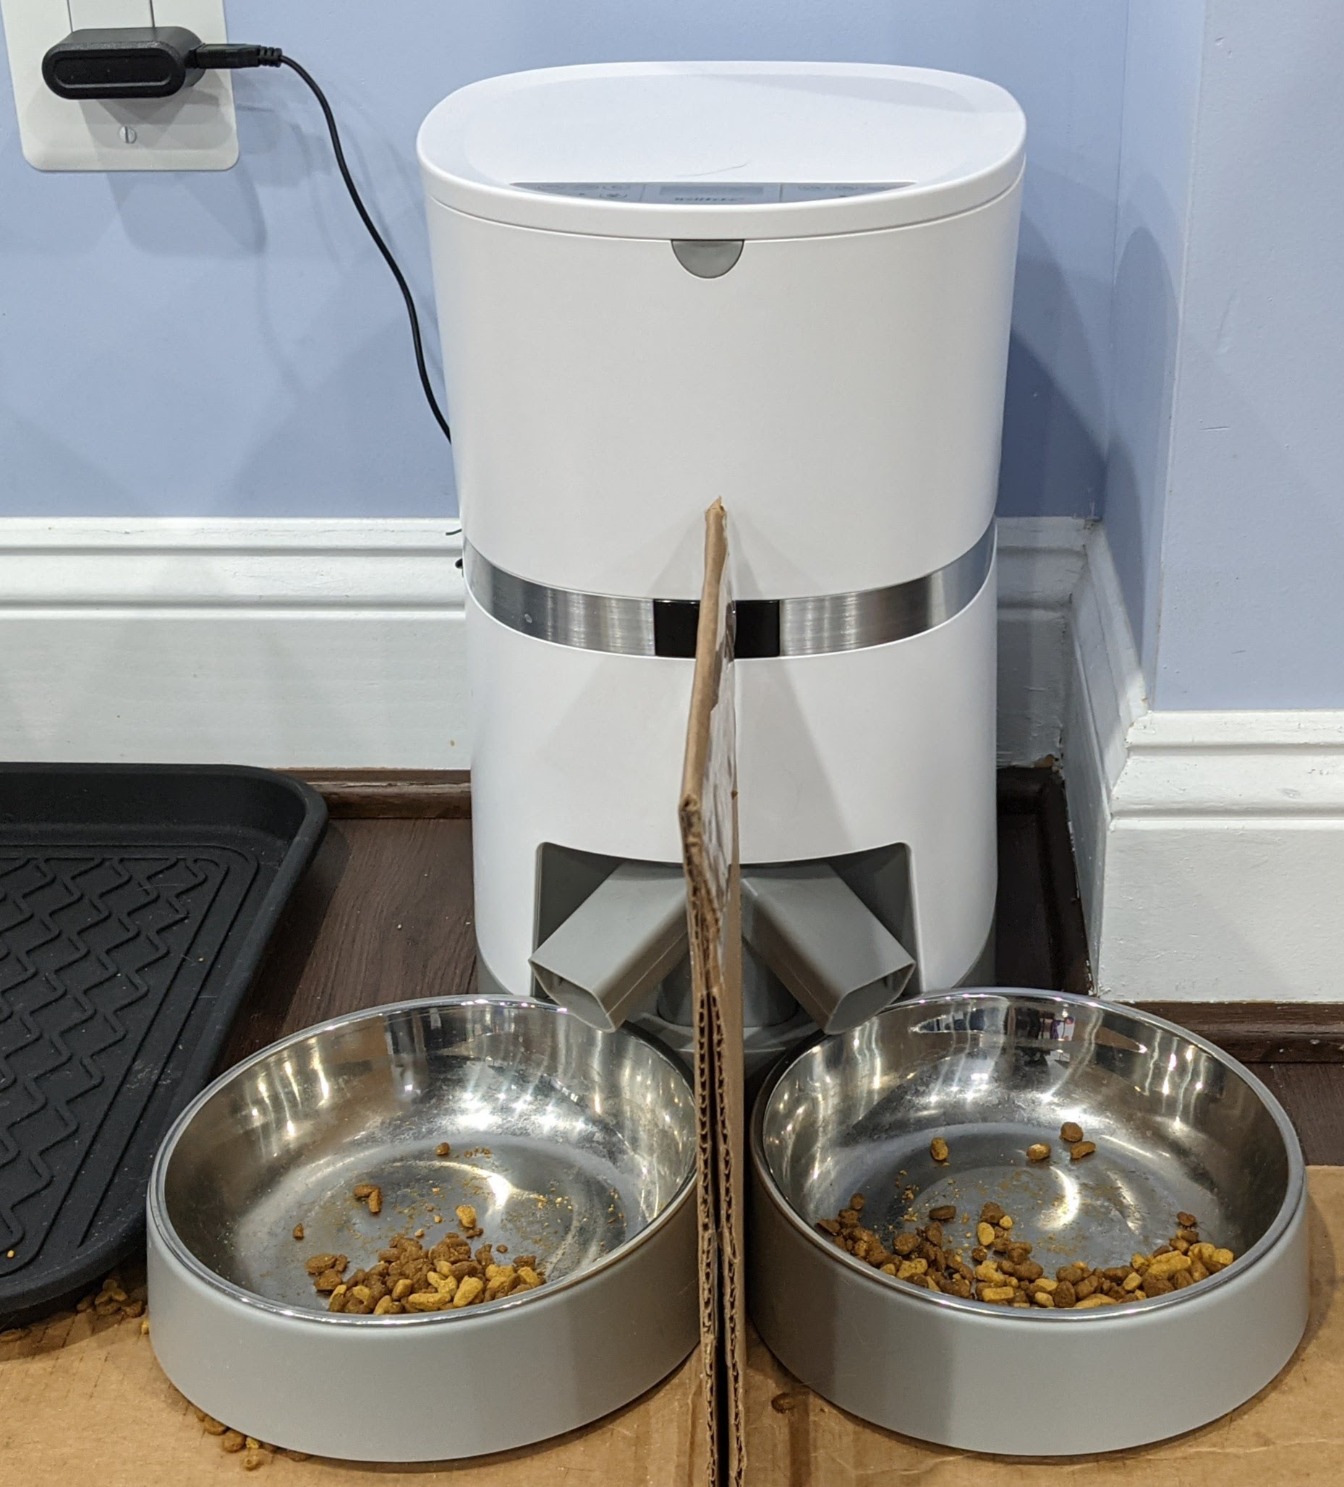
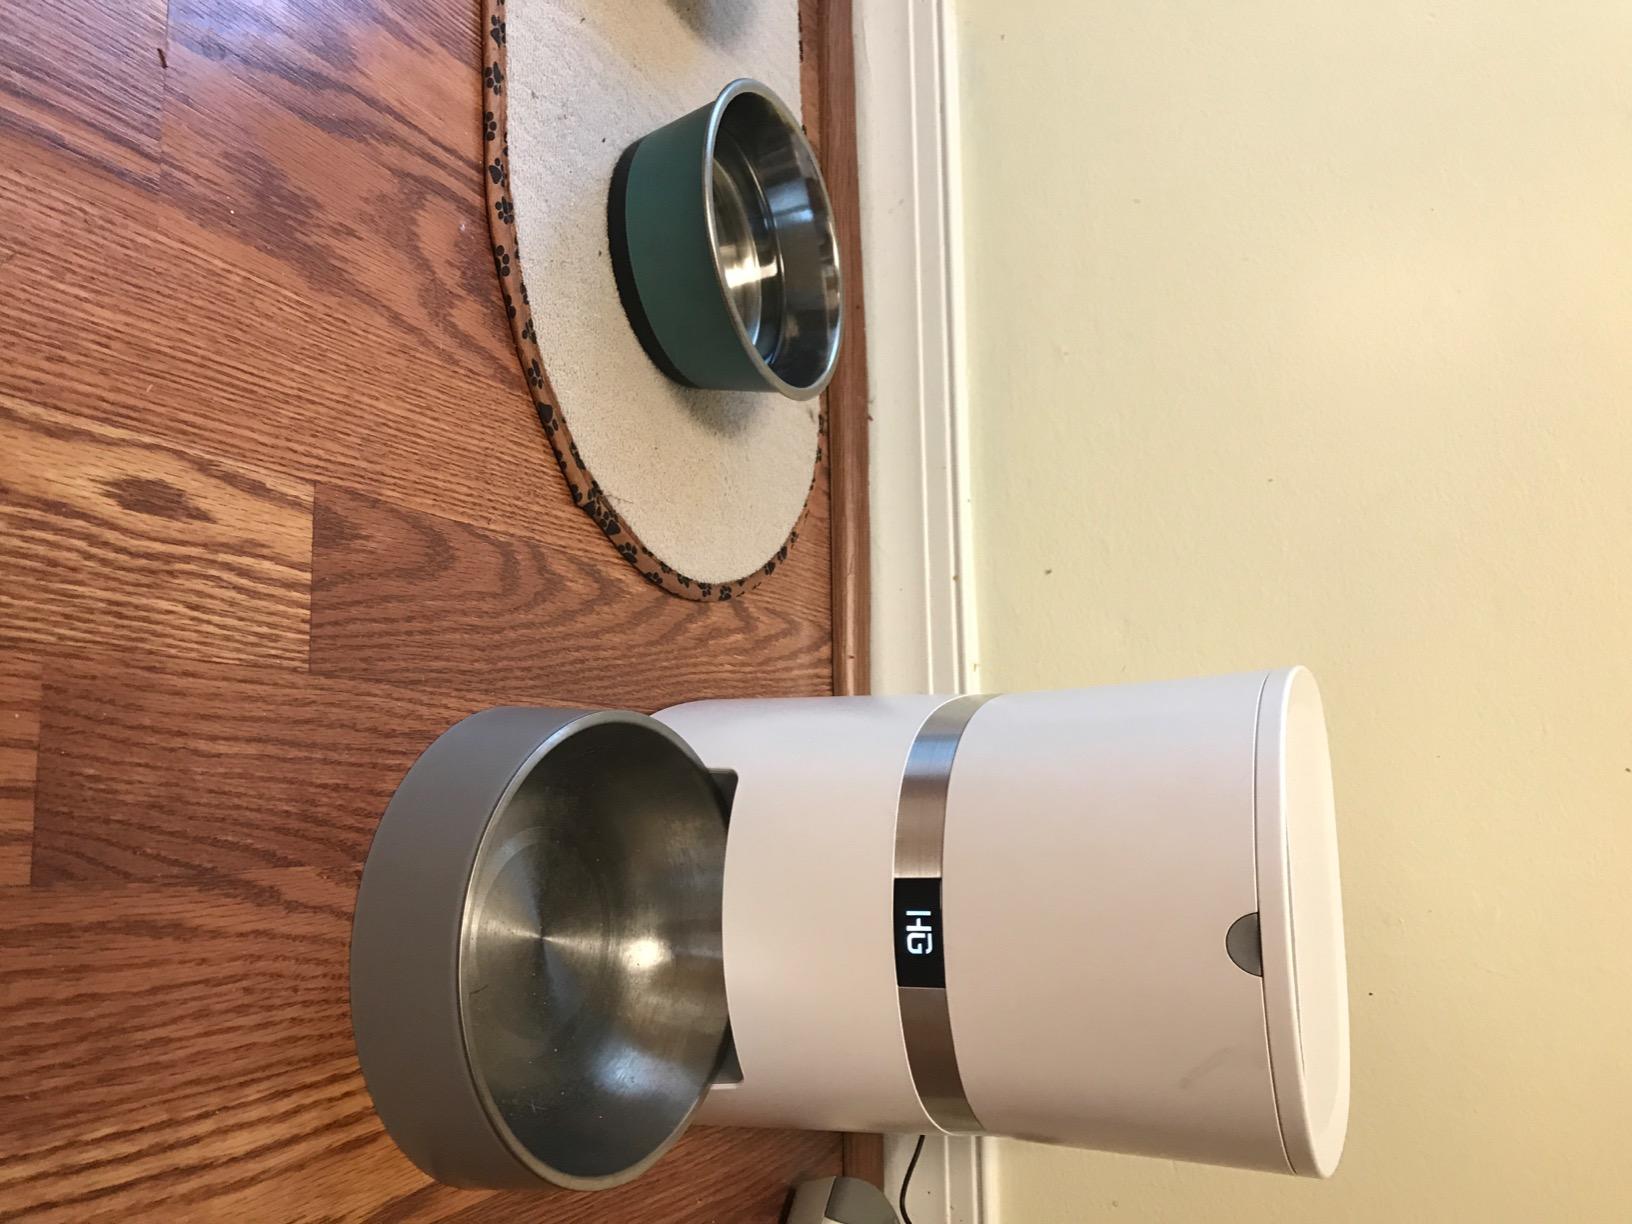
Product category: items_feeder
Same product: no